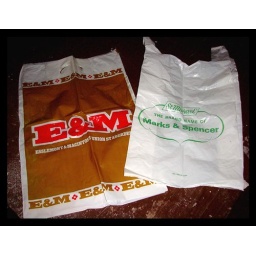
Retro carrier bags found in the kitchen